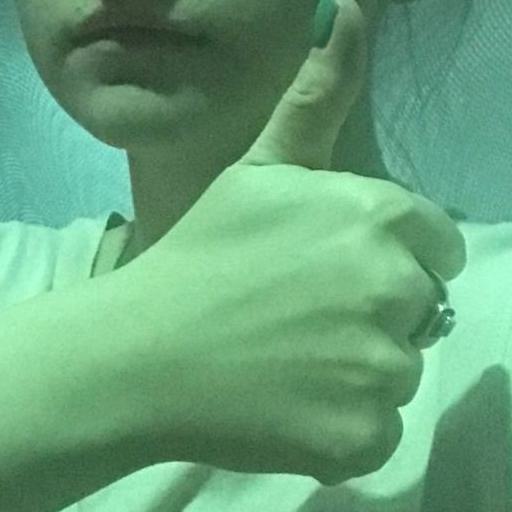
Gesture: like